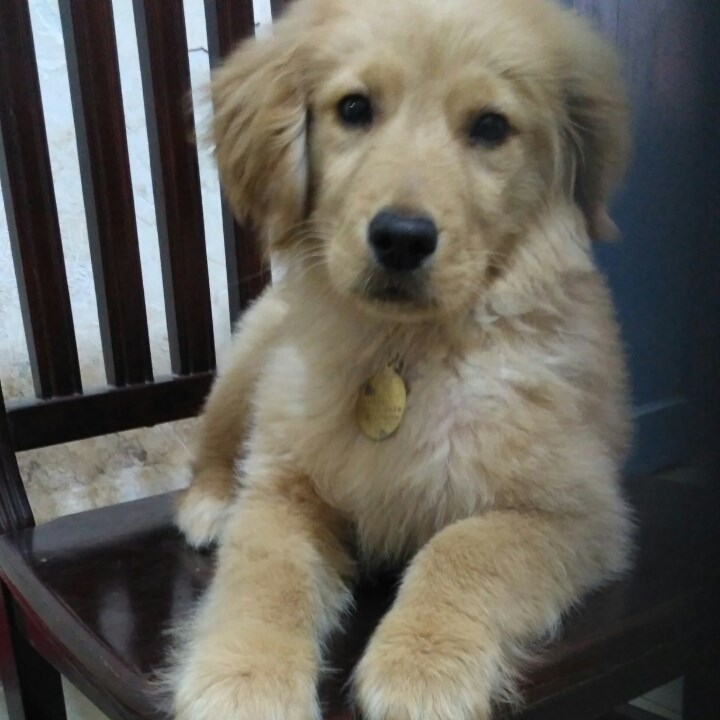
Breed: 5355-n000126-golden_retriever